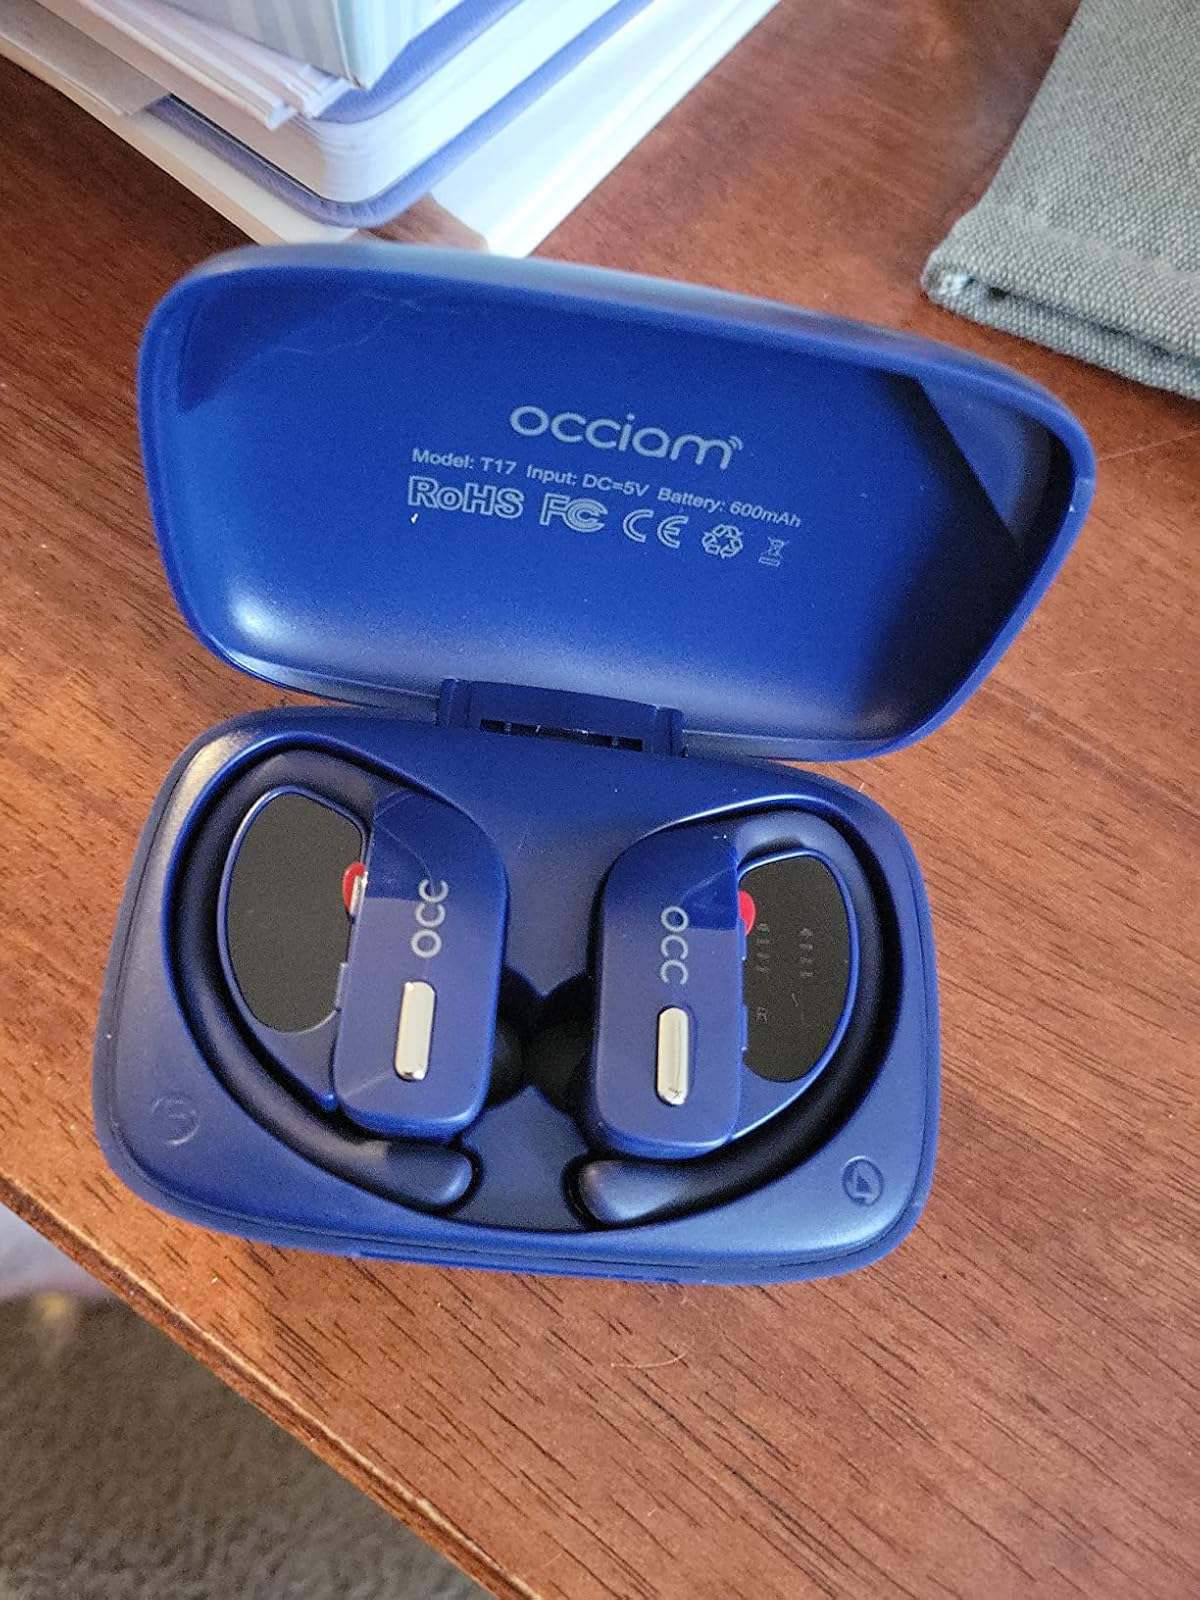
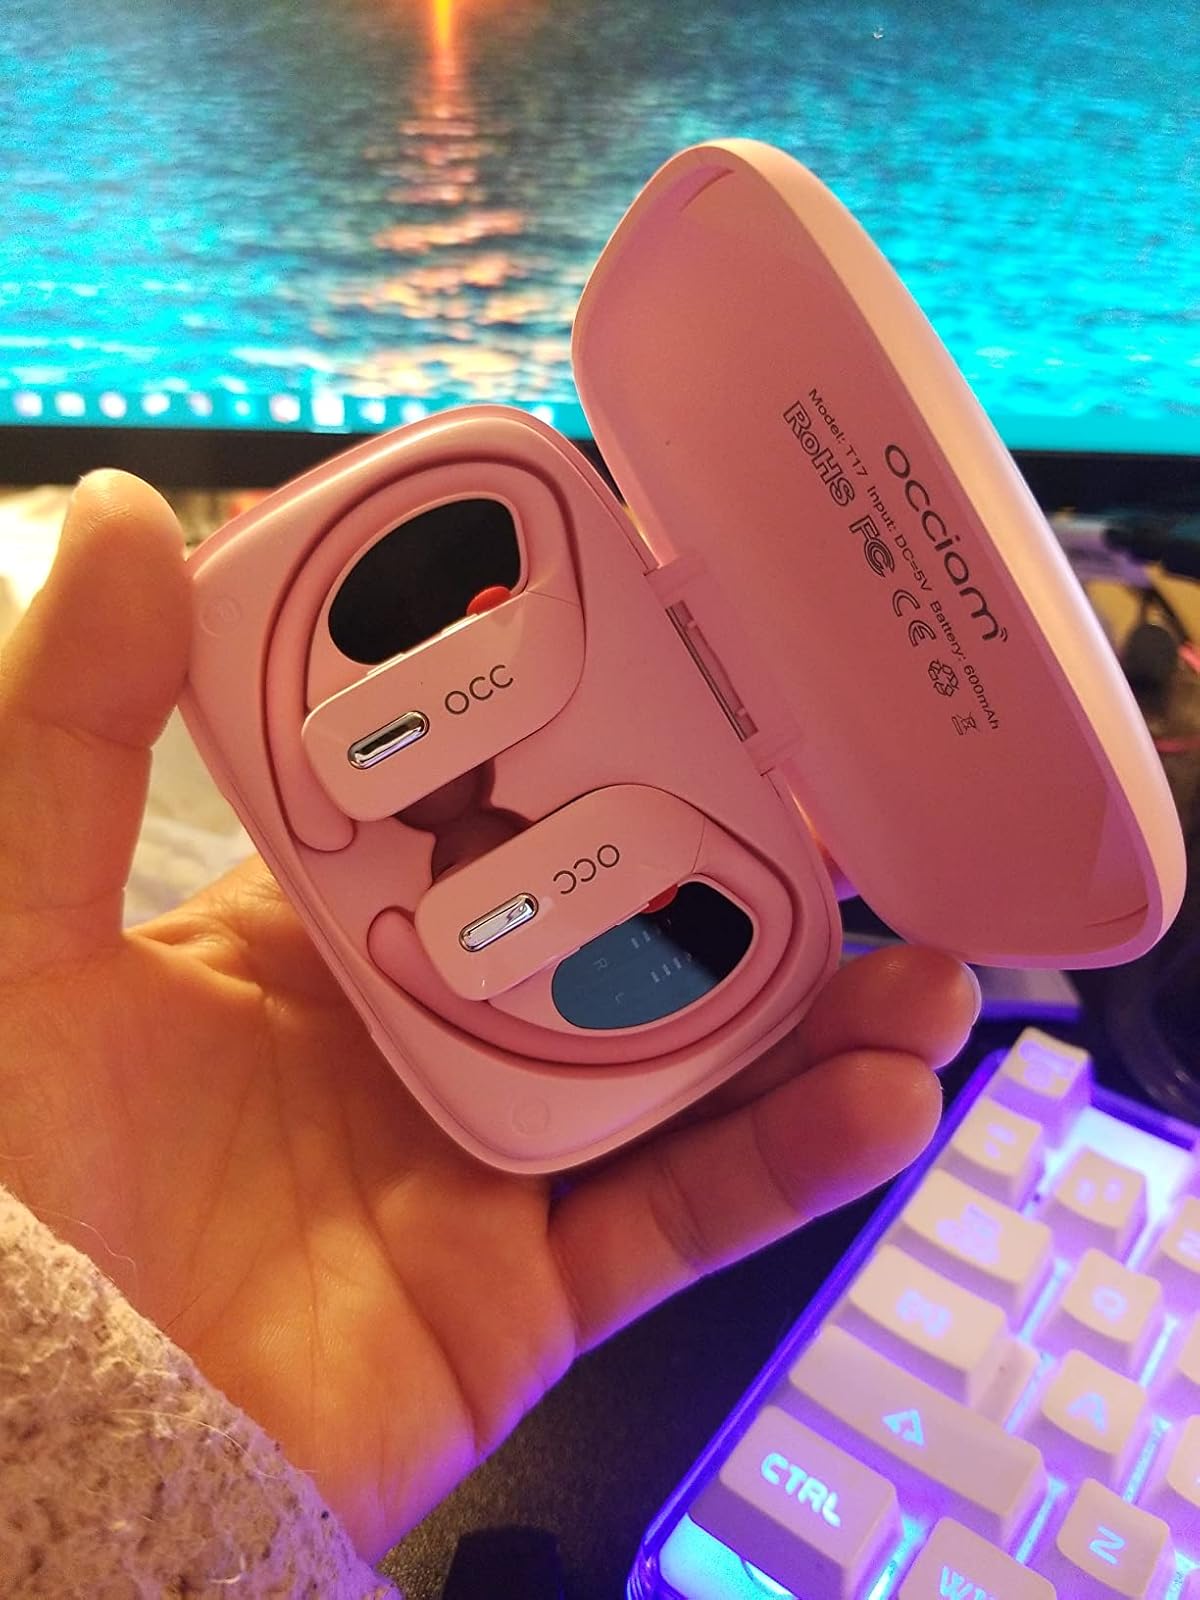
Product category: earbuds
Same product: no